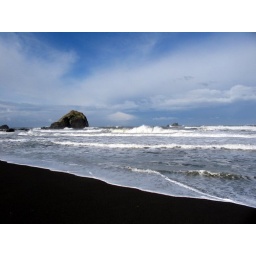
black sand beaches in Redwoods National Park